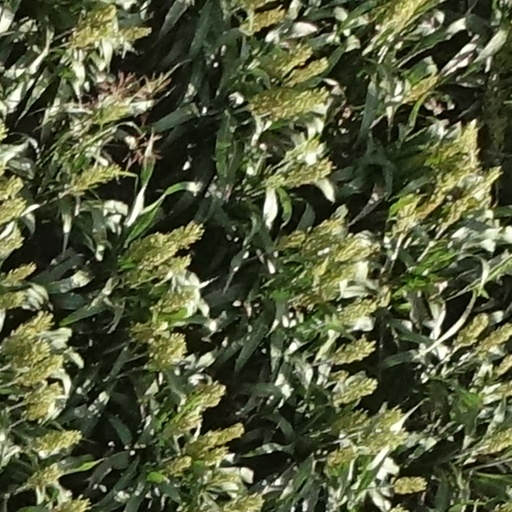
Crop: sorghum